Lechia Gdańsk

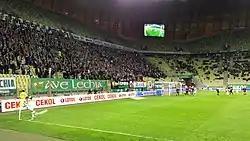
Fans in the Stadion Gdańsk, 19 April 2016 against Pogoń Szczecin.

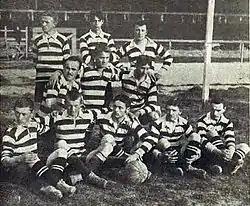
Lechia Lwów (1909). Lechia Gdańsk have worn Lechia Lwów's green and white stripes for 2006/07, 2009/10, and continuously since 2015

Lechia Gdańsk is the most supported club in northern Poland, and is one of the most supported clubs in the country, despite not always being successful. Most of the support comes from Gdańsk and the Pomeranian region. The biggest supporters group is the "Lions of the North" group who organise displays in the stadium as well as travel to away games. Outside of Gdańsk the club have 24 official fan groups linked to the club, with more unofficial fan groups. The official and unofficial fan groups can be found in the towns of; Braniewo, Bytów, Chojnice, Czersk, Dzierzgoń, Frombork, Kartuzy, Kwidzyn, Malbork, Mława, Miłobądz, Nowe, Nowy Dwór Gdański, Nowy Staw, Nowy Targ, Pelplin, Pisz, Pruszcz Gdański, Pszczółki, Sierakowice, Skarszewy, Skórcz, Smętowo, Sopot, Starogard Gdański, Tuchomand